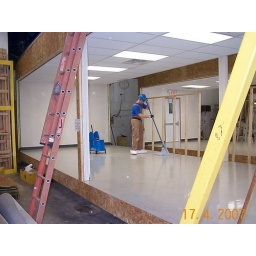
office complex Keith waxing floor in middle unit